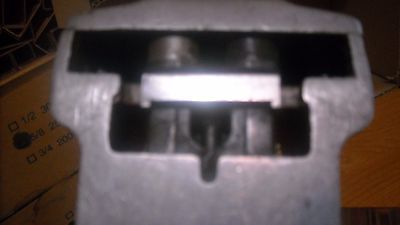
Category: stapler